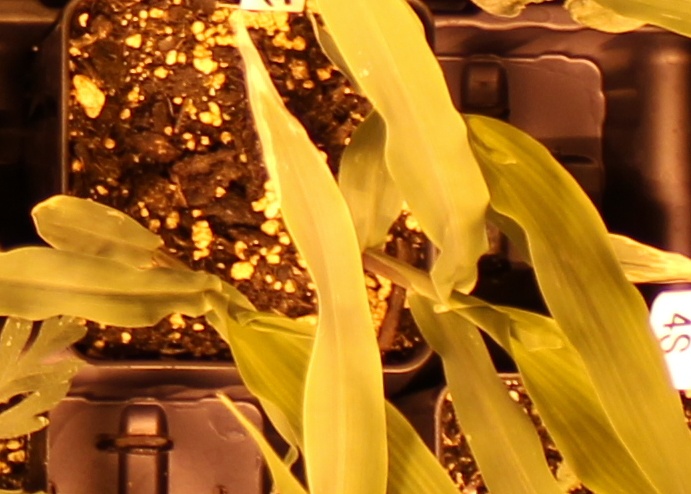
Label: Corn